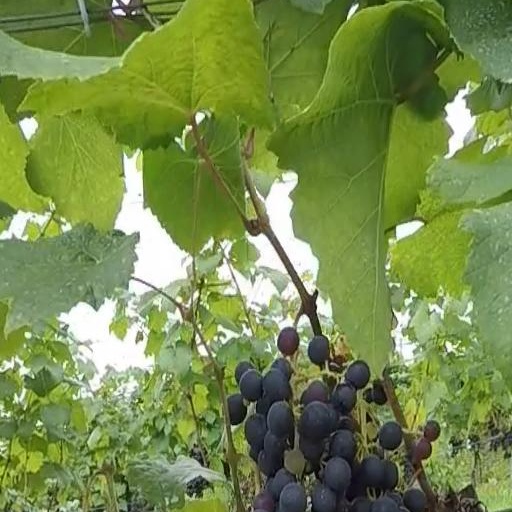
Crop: grape